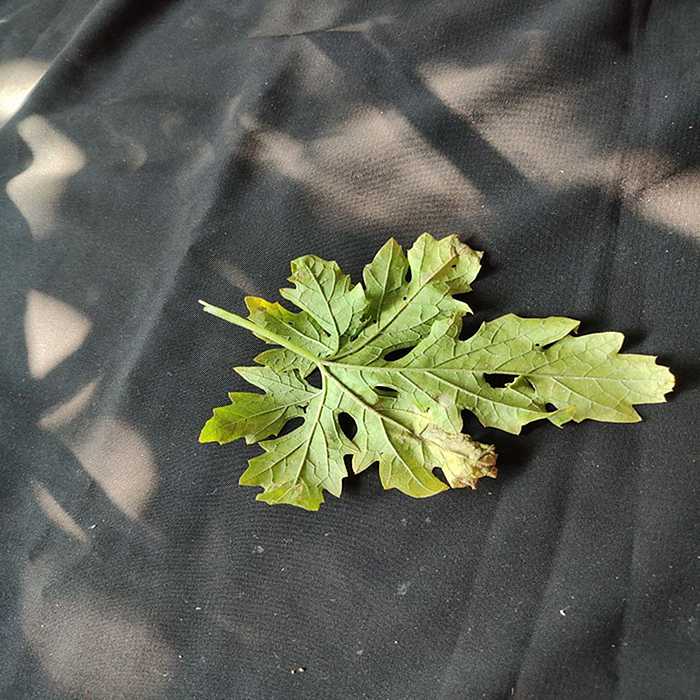
Plant: Bitter Gourd
Label: Downey mildew